Santa Claus Conquers the Martians

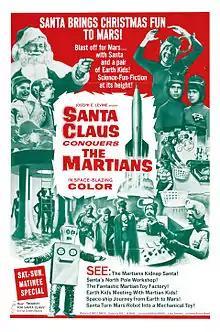
Theatrical release poster

Santa Claus Conquers the Martians is a 1964 American Christmas science fiction comedy film. It was directed by Nicholas Webster, produced and written by Paul L. Jacobson, and based on a story by Glenville Mareth. John Call stars as Santa Claus, ten-year-old Pia Zadora as Girmar the Martian girl, and Doris Rich in the first documented motion picture role of Mrs. Claus.